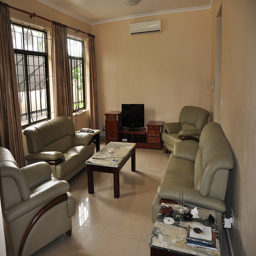
There is a nice living room set up with nice furnitures.
a bunch of furniture in a home livingroom
A den with couches, chairs, a table and a television.
A living room with many things in the room.

A sunlit room aith a television contains multiple leather couches and chairs.